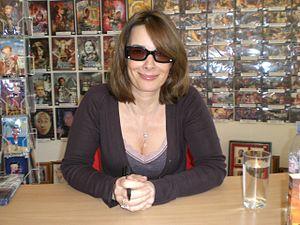
Nicola Bryant, née le 11 octobre 1960, est une actrice anglaise, principalement connue pour jouer dans la série de science-fiction Doctor Who, interprétant la compagne du Docteur, Perpugilliam "Peri" Brown.
Le Sixième Docteur est la sixième incarnation du Docteur, personnage principal de la série télévisée de science-fiction Doctor Who. Il est incarné par l'acteur Colin Baker, qui succéda à Peter Davison, interprète du Cinquième Docteur de 1982 à 1984. Il est apparu dans trois saisons : la saison 21, la saison 22 ainsi que la saison 23, aussi appelée The Trial of a Time Lord.